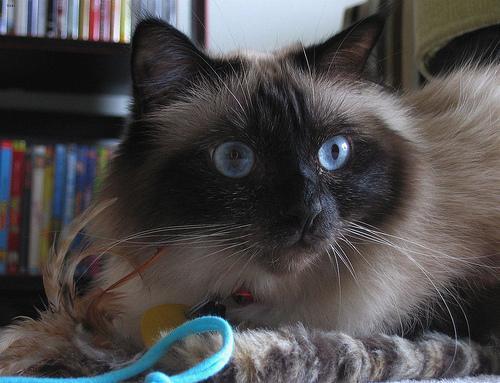
Birman